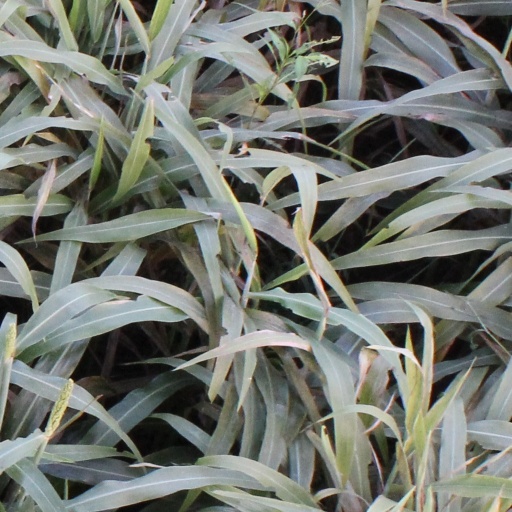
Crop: sorghum